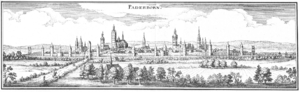
Paderborn / Eksterne henvisninger
Paderborn i 1647.
Paderborn er en by i Tyskland i delstaten Nordrhein-Westfalen med omkring 145.000 indbyggere. Byen er administrationssæde i landkreisen Kreis Paderborn. Navnet kommer af floden Pader, som har udspring i mere end 200 kilder nær Paderborn domkirke hvor Sankt Liborius er gravlagt.